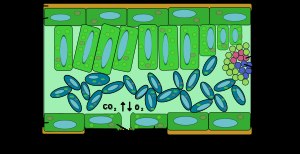
Blad (plantedel) / Anatomi
Illustration af et blads tværsnit.